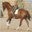
Label: horse